Kyaikhtisaung Sayadaw

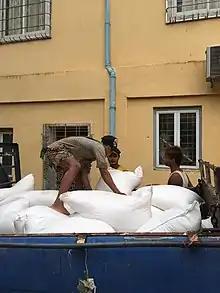
Rice donation to Kyaikhtisaung

The Kyaikhtisaung Sayadaw went on to improve the areas and villages around the pagoda. Under his care, rural roads and bridges were built and local schools were renovated. He provided free vegetarian meals to those who assisted in the restoration projects, guests from afar, and anyone who was seeking shelter at the pagoda for religious study. He distributed money, prayer books, meditation rosaries, and amulets to seekers who visited him. As a result of his charities, the region became a more developed area.